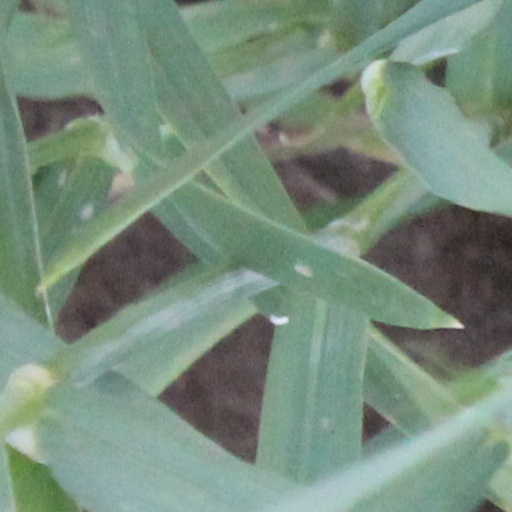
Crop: wheat